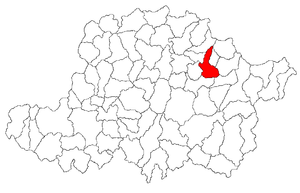
Sebiș est une ville du județ d'Arad, dans la région de Crișana, en Roumanie. Située à près de 82 kilomètres d'Arad, la ville s'étend sur une superficie de près de 65,94 km².